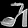
Label: Sandal